Henri Alleg

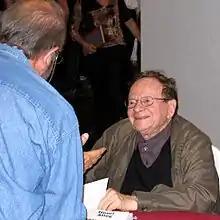
Alleg at the Fête de l'Humanité in 2008

Henri Alleg (20 July 1921 – 17 July 2013), born as Harry John Salem, was a French-Algerian journalist, director of the "Alger républicain" newspaper, and a member of the French Communist Party. After Editions de Minuit, a French publishing house, released his memoir "La Question" in 1958. Alleg gained international recognition for his stance against torture, specifically within the context of the Algerian War (1954–1962).